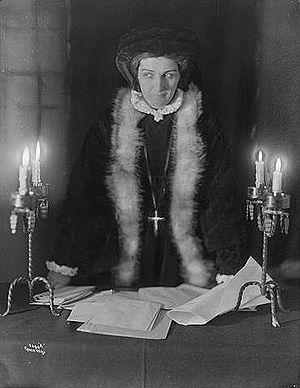
Ingerd Ottesdotter est la plus riche propriétaire de terres de son époque en Norvège. Elle est l'héritière ultime de la noble famille Rømer et une intrigante politique. Lady Ingerd est connue pour avoir manipulé ses puissants gendres afin de parvenir à ses fins. Son histoire a inspiré la pièce de Henrik Ibsen, Fru Inger til Østeraad.